Spencer Tracy

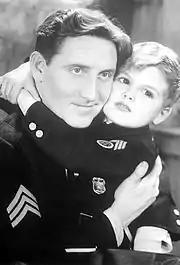
With Dickie Moore in "Disorderly Conduct" (1932), Tracy's seventh film

In 1930, Broadway was being scouted to find actors to work in the new medium of sound films. Tracy was cast in two Vitaphone shorts ("Taxi Talks" and "The Hard Guy"), but he had not considered becoming a film actor: "I had no ambition in that direction and I was perfectly happy on the stage", he later explained in an interview. One person who saw Tracy in "The Last Mile" was director John Ford.